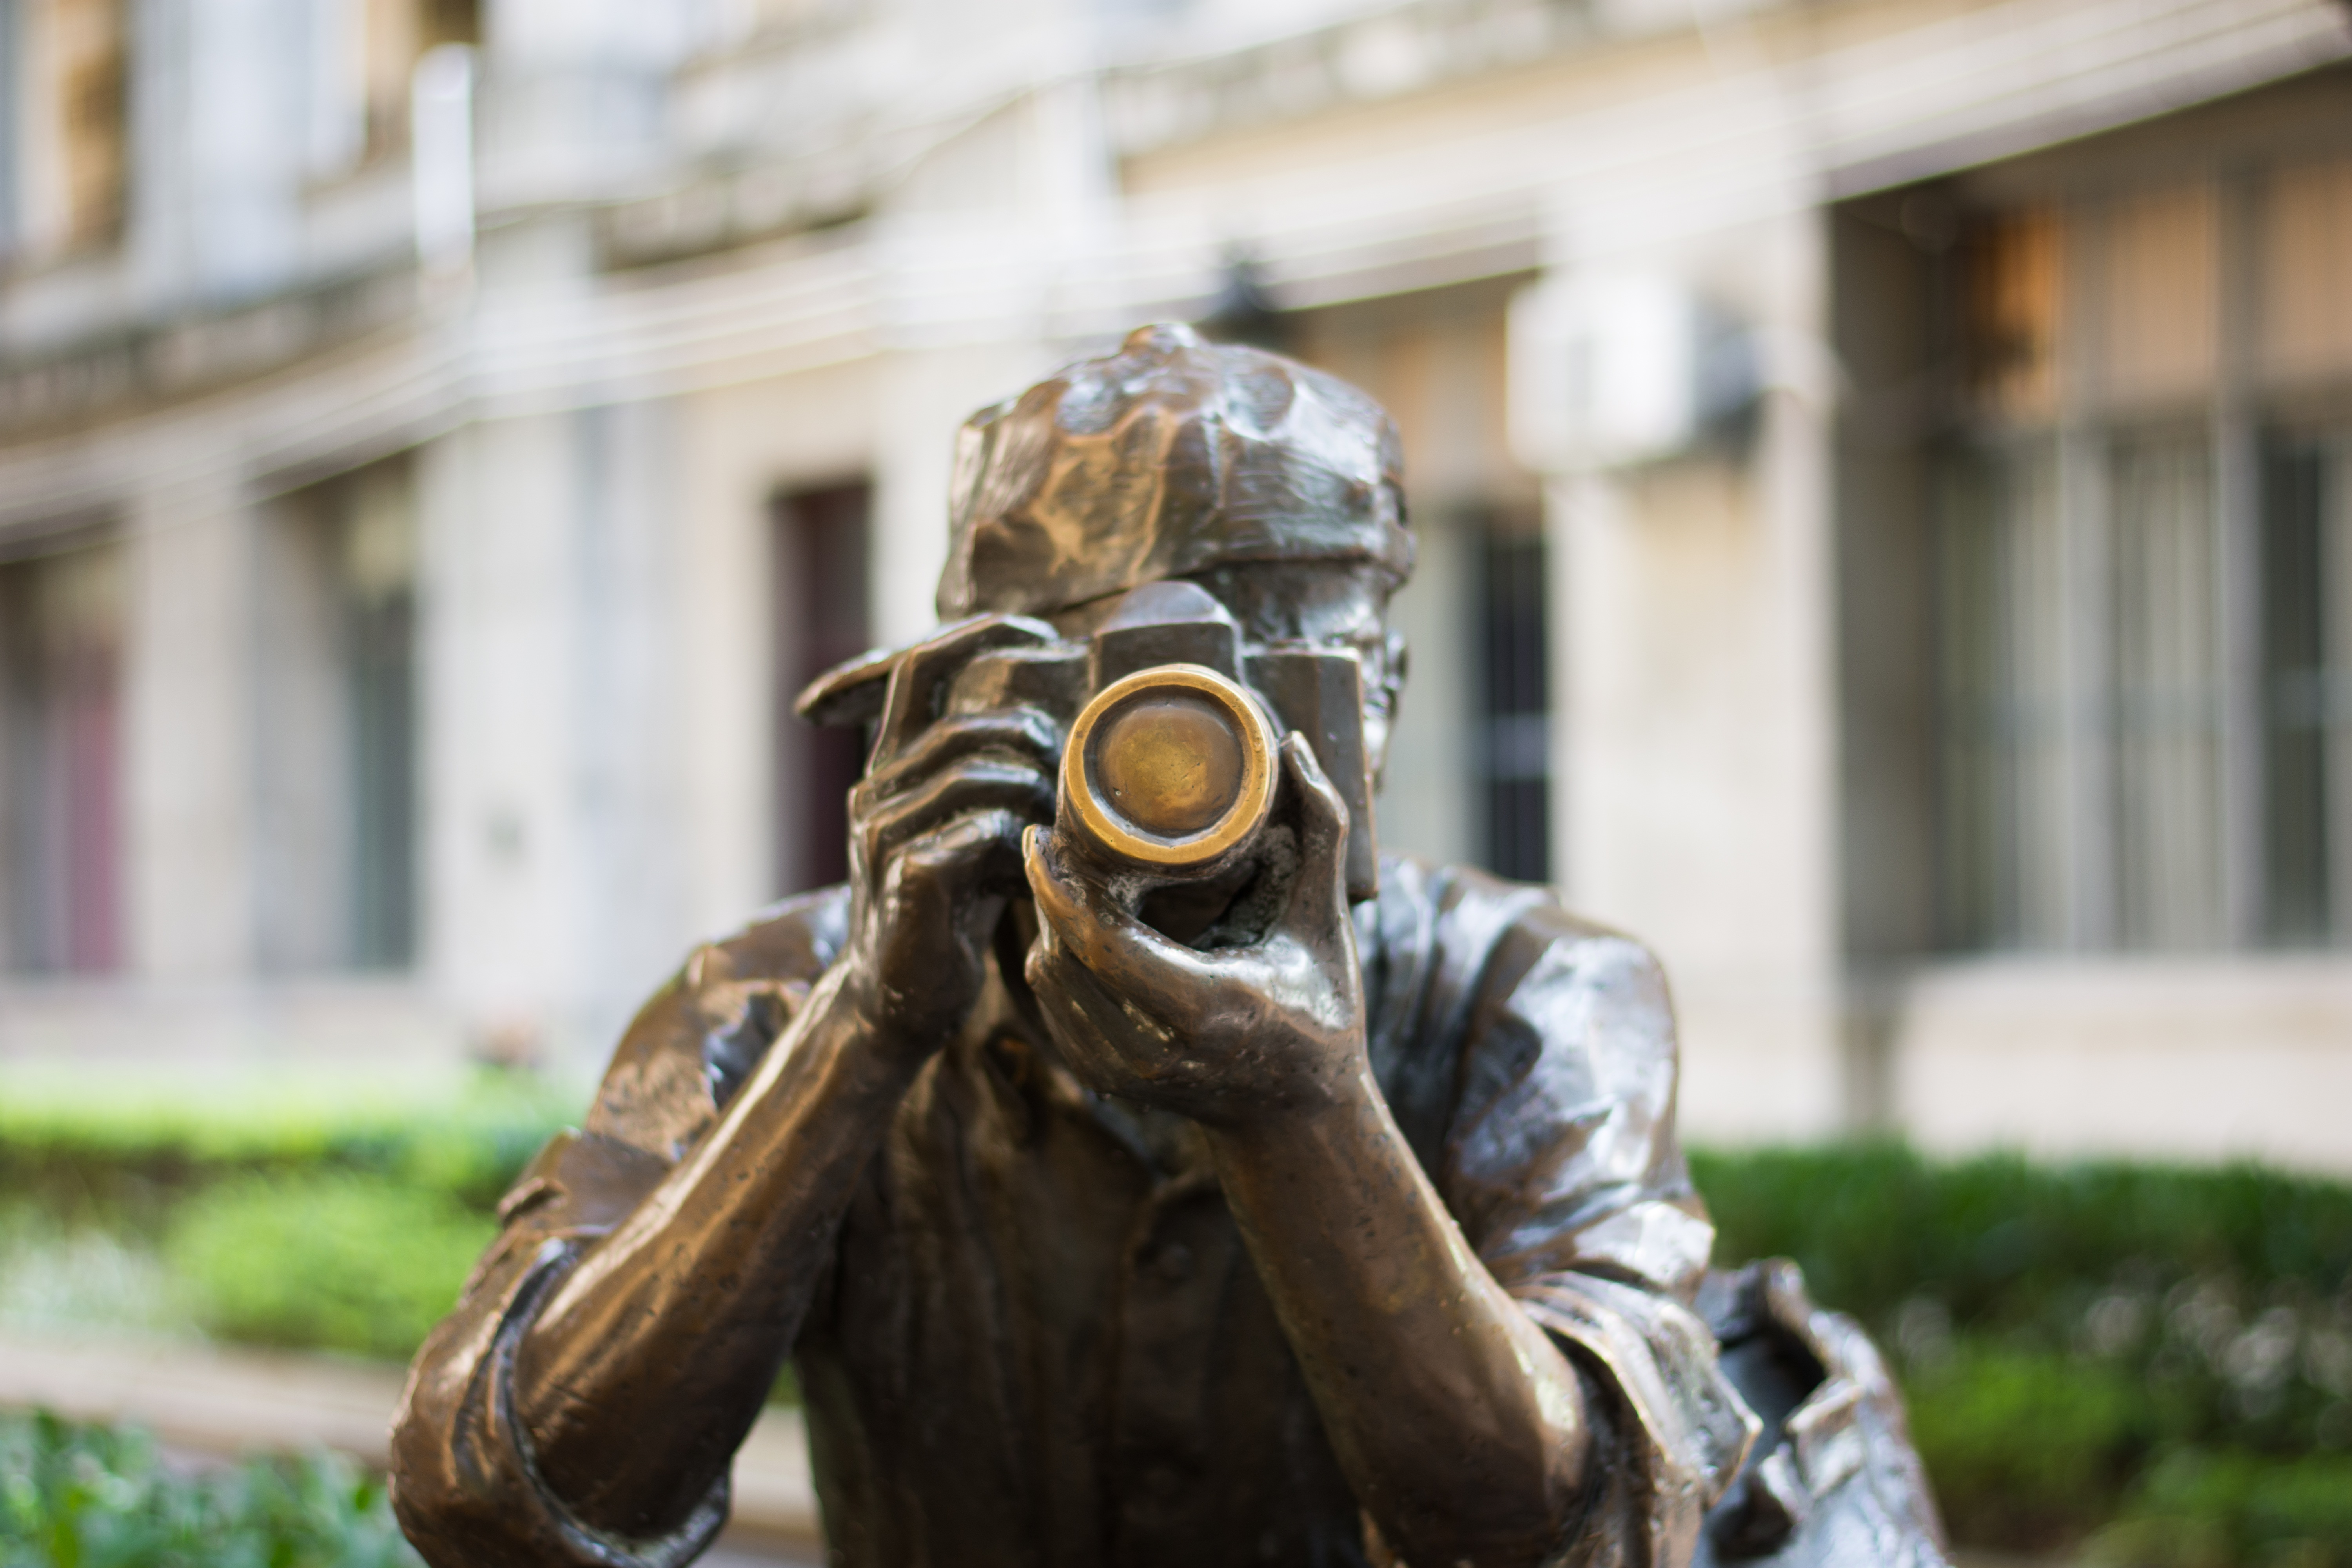
photography, monument, military, statue, soldier, sculpture, art, shamian